Norman Bethune

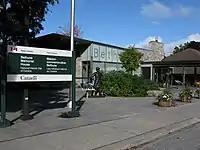
Bethune Memorial House Visitor Centre in Gravenhurst, opened in May 2013.

In 1973, following the visit of Prime Minister Pierre Trudeau to China, the Government of Canada purchased the manse of Presbyterian Church in Gravenhurst, in which Bethune was born. The previous year, Dr. Bethune had been declared a Person of National Historic Significance. In 1976, the restored building was opened to the public as Bethune Memorial House. In 2012, the Government of Canada opened a new visitor centre, to enhance the experience of visitors to the site. The house is operated as a National Historic Site of Canada by Parks Canada.